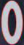
Number: 0